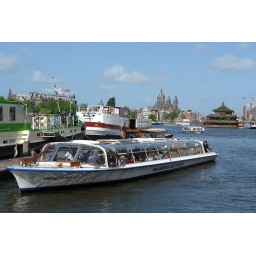
pleasure boat with amsterdam cathedral in back ground